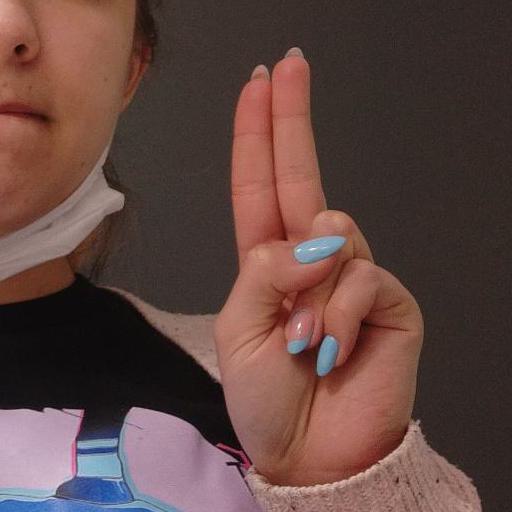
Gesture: two_up